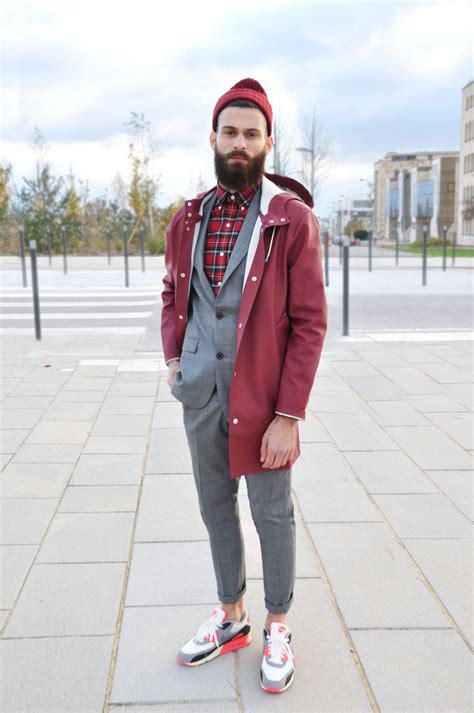
Brand: Nike
Model: Air Max 2021